Answer in natural language. Is island countertop with black color behind black colour chair? Choose between the following options: no or yes
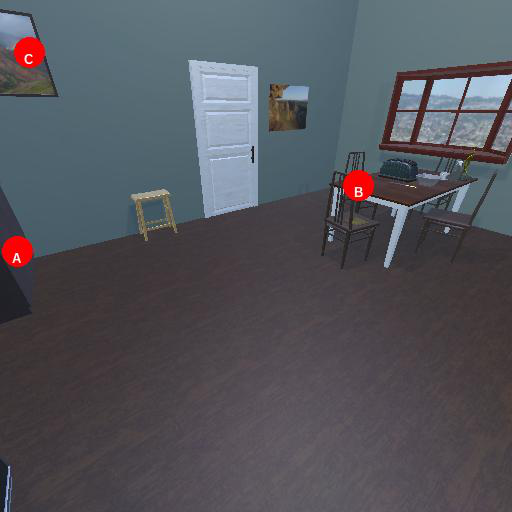
<answer>no</answer>